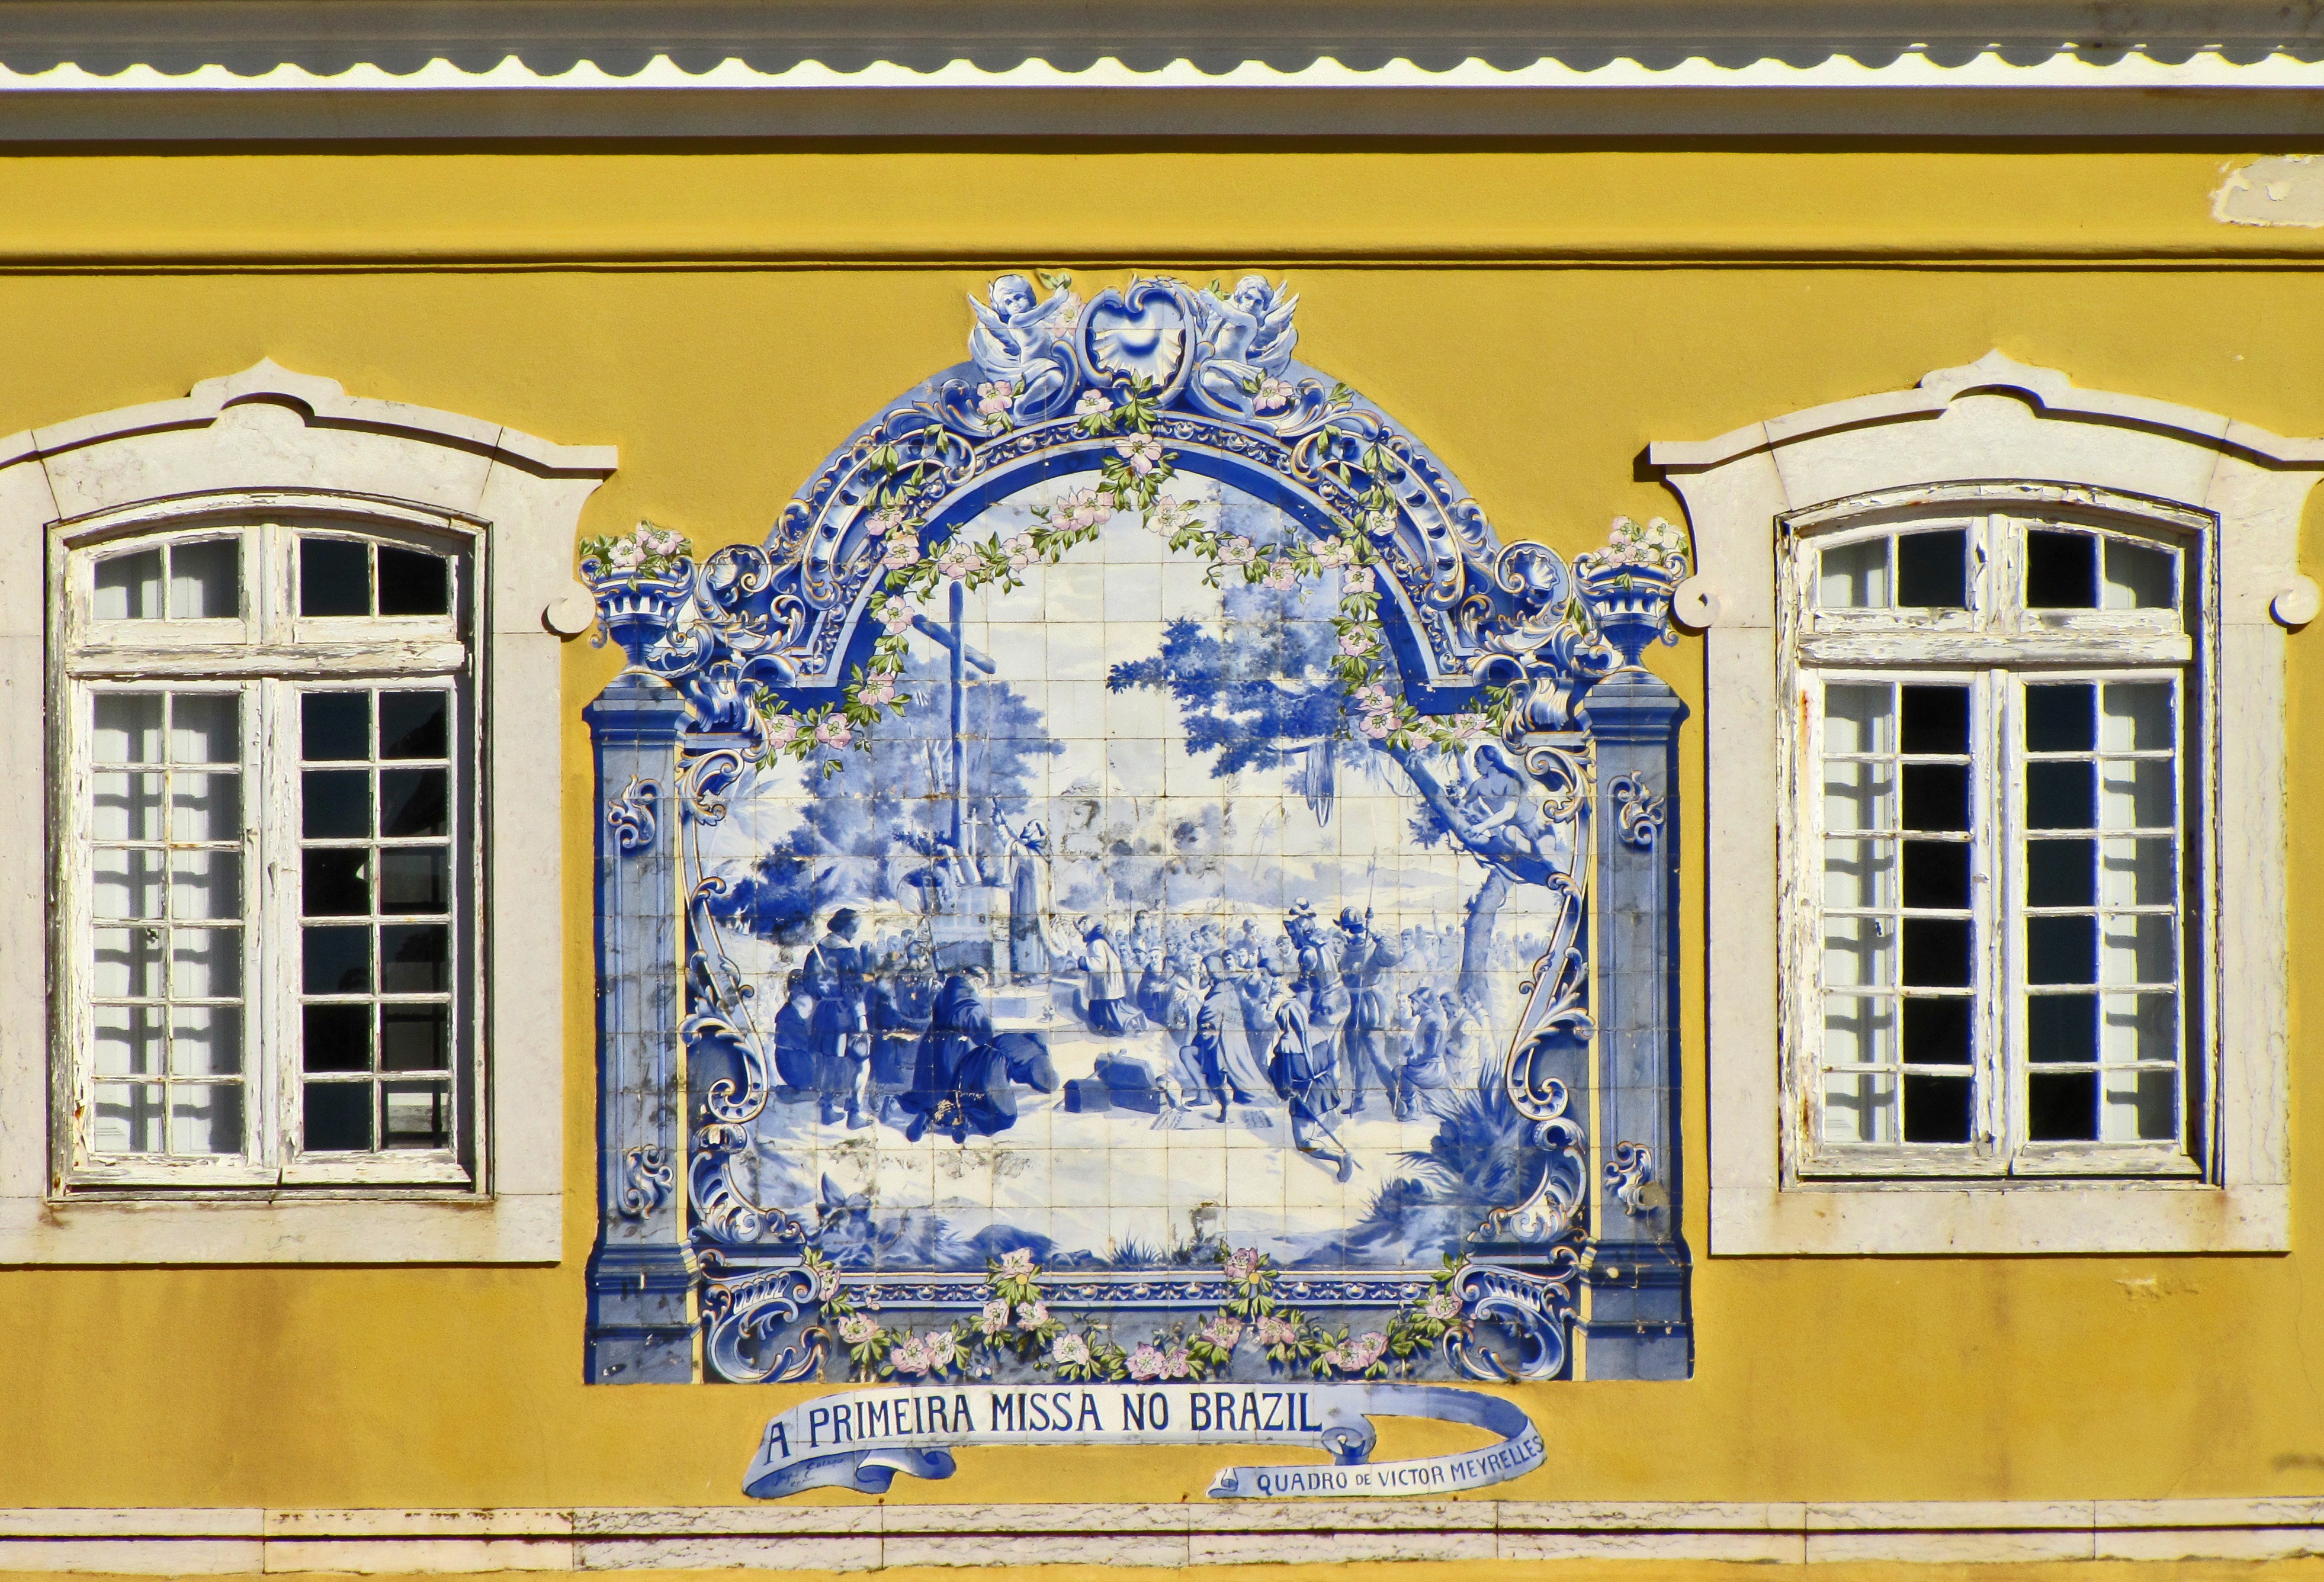
creative, architecture, street, house, window, view, building, city, wall, pavement, arch, facade, tile, painting, old town, art, design, picture, mural, details, history, azulejo, picture frame, style, traditional, ceramics, modern art, the fa ade of the, on the street, azulezhu, estoril